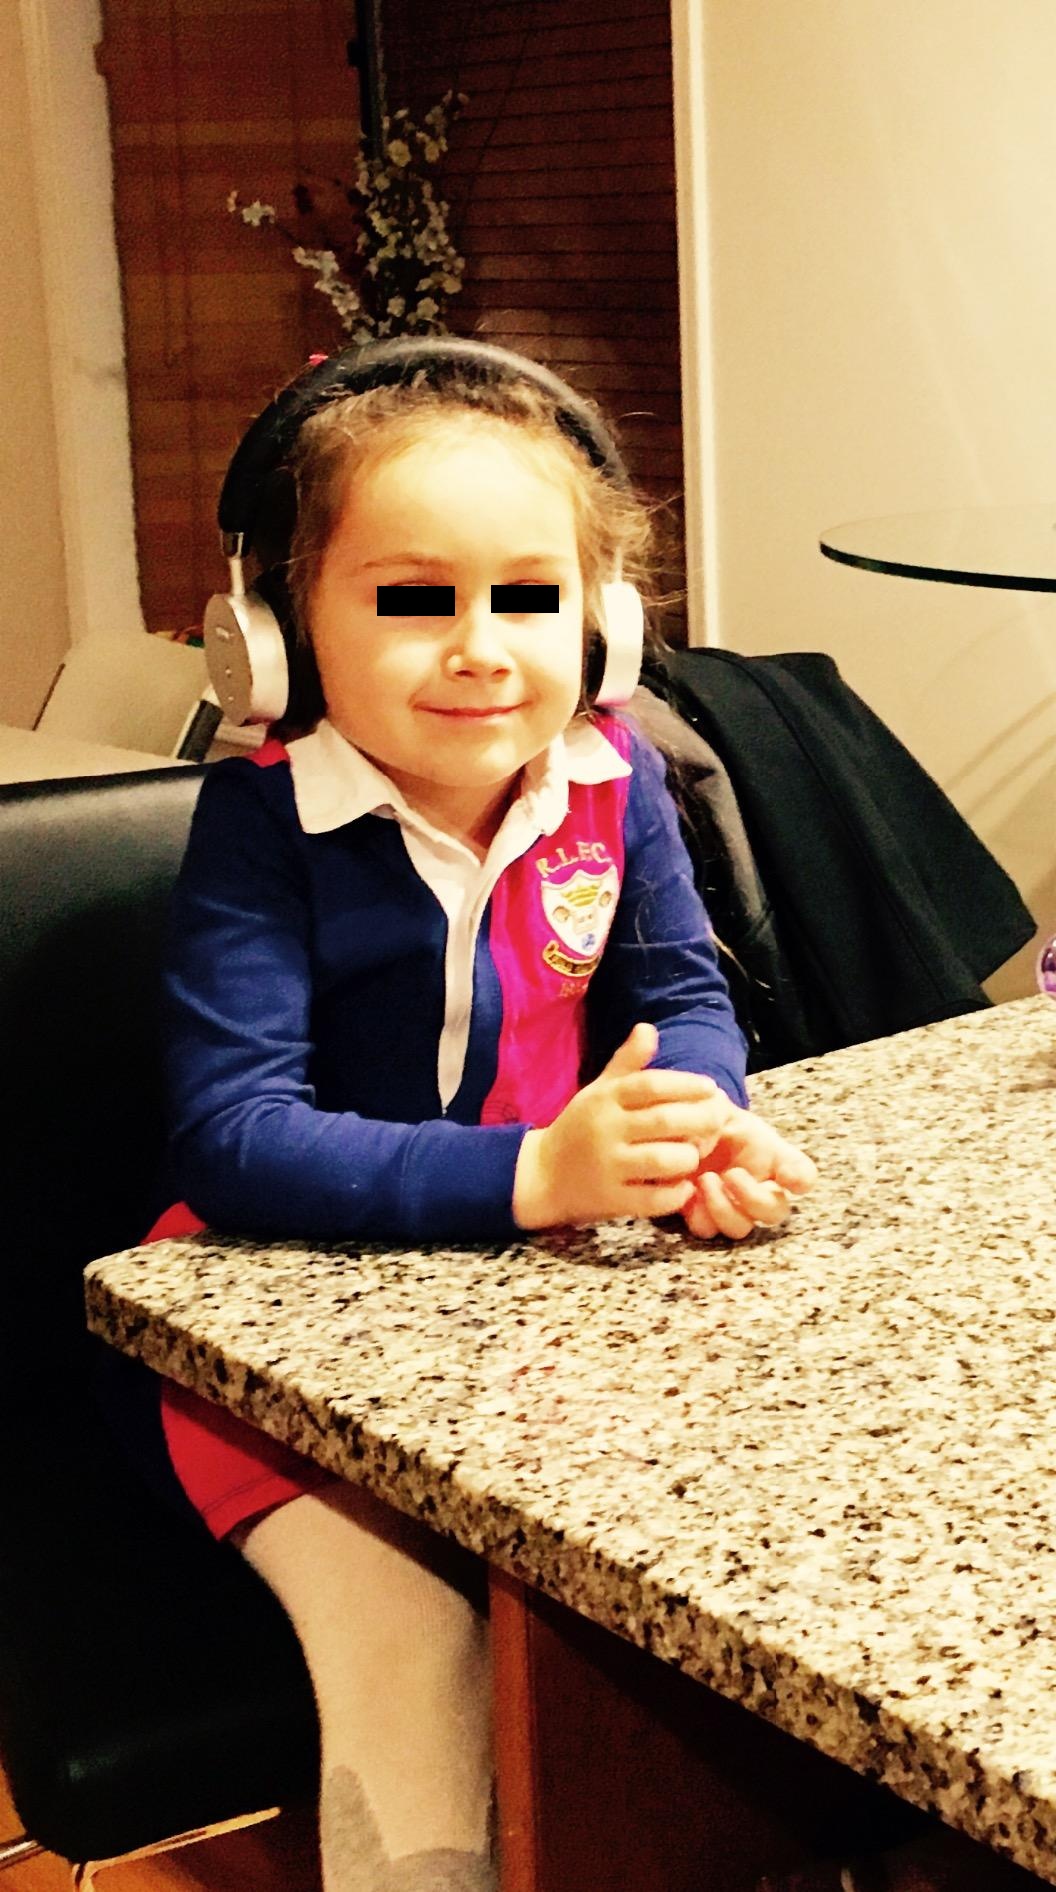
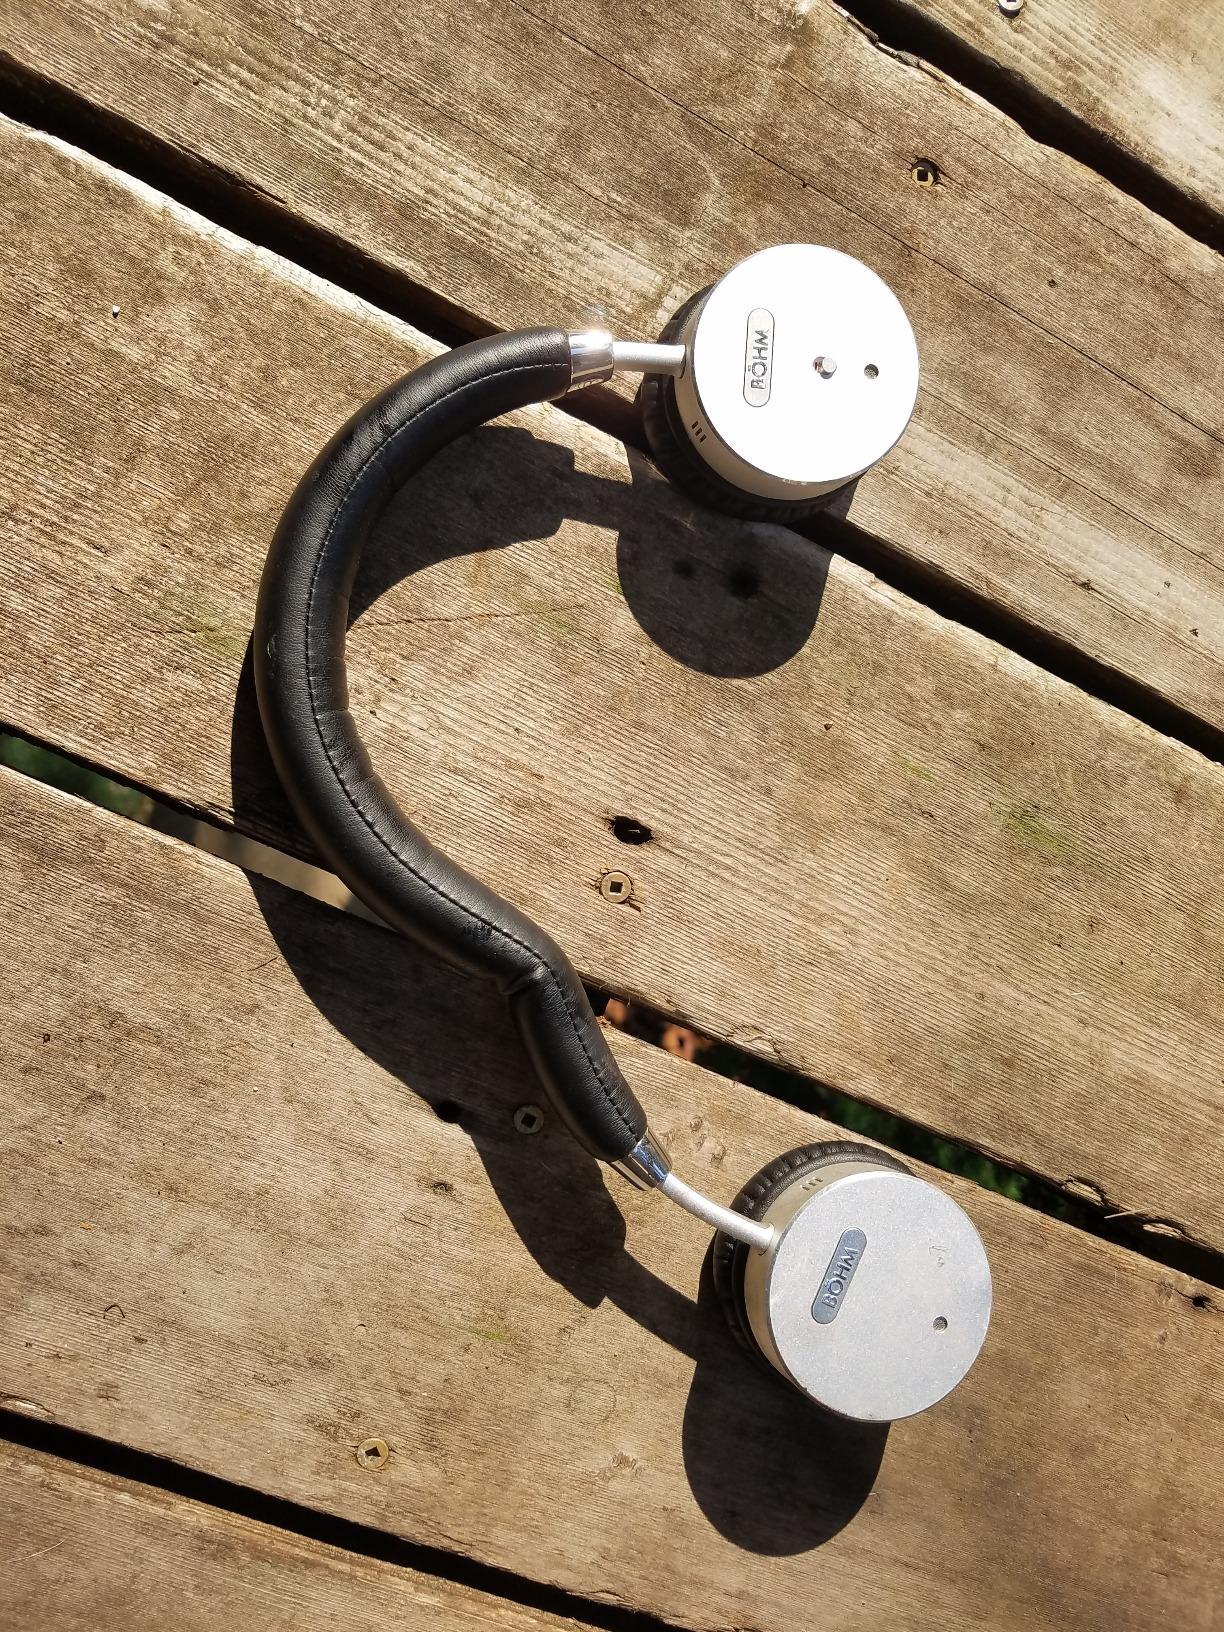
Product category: headphones
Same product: yes